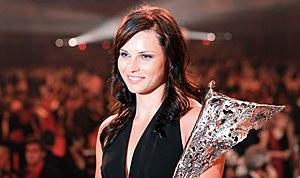
Anna Veith, née Fenninger le 18 juin 1989 à Hallein dans le Land de Salzbourg, est une skieuse alpine autrichienne. Championne olympique de super-G en 2014 et gagnante du classement général de la Coupe du monde en 2014 et 2015, elle a également remporté trois titres de championne du monde entre 2011 et 2015. Polyvalente, elle participe à toutes les épreuves à l'exception du slalom, obtenant ses meilleurs résultats en géant et super-G. Sa première victoire en carrière est son titre de championne du monde à Garmisch-Partenkirchen en 2011 dans l'épreuve du super-combiné.